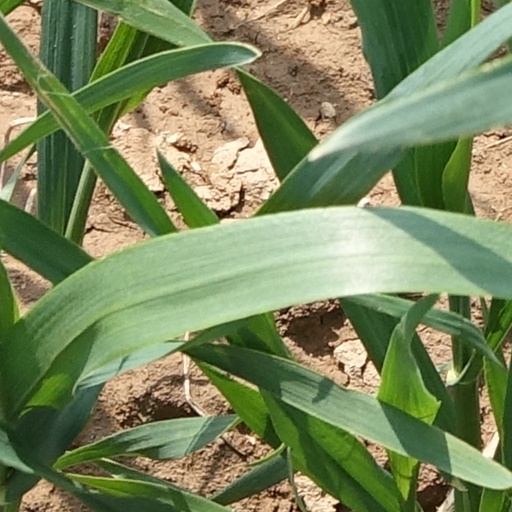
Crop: wheat